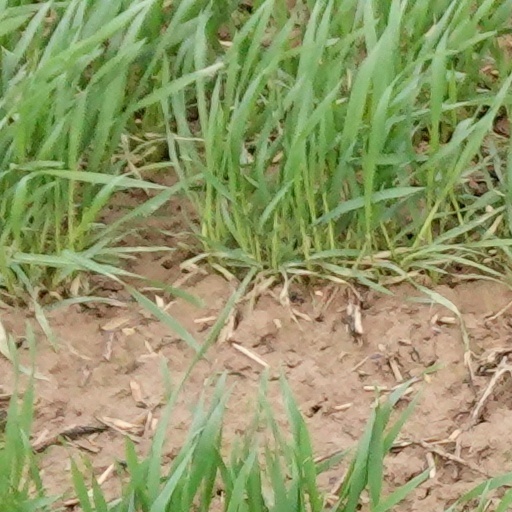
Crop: wheat